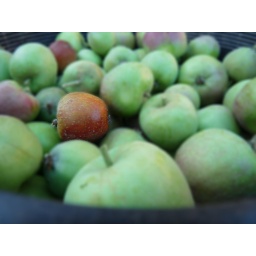
195/365 I'm late in thinning the fruits off my apple tree.